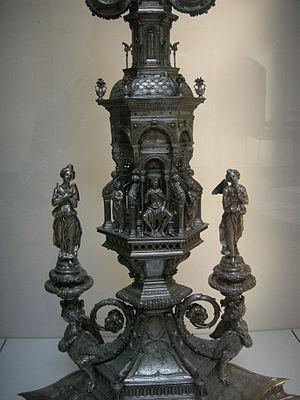
La Renaissance florentine dans les arts figuratifs est la nouvelle manière d'aborder les arts et la culture à Florence pendant la période allant approximativement du début du XVᵉ à la fin du XVIᵉ siècle. Ce nouveau langage figuratif est lié à une nouvelle façon de penser l'homme et le monde qui l'entoure à partir de la culture locale et de l'humanisme déjà mis en évidence au XIVᵉ siècle, entre autres par Pétrarque et Coluccio Salutati. Les nouveautés proposées dans les arts figuratifs au tout début du XVᵉ siècle par Filippo Brunelleschi, Donatello et Masaccio n'ont pas été immédiatement acceptées par la communauté et sont restées pendant une vingtaine d'années incomprises et minoritaires par rapport au gothique international.